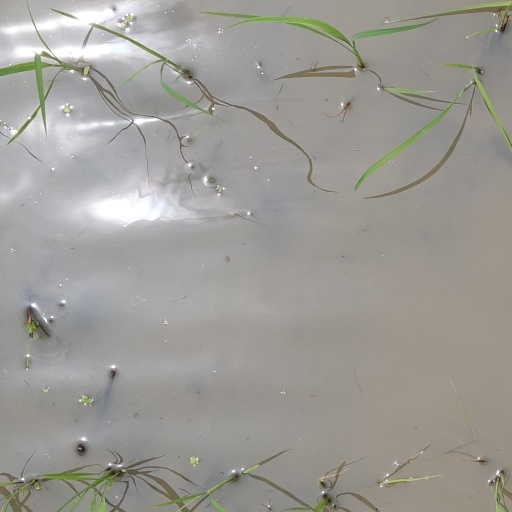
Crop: rice